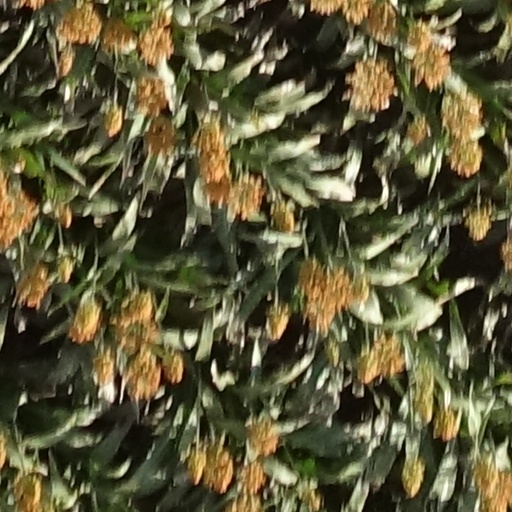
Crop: sorghum